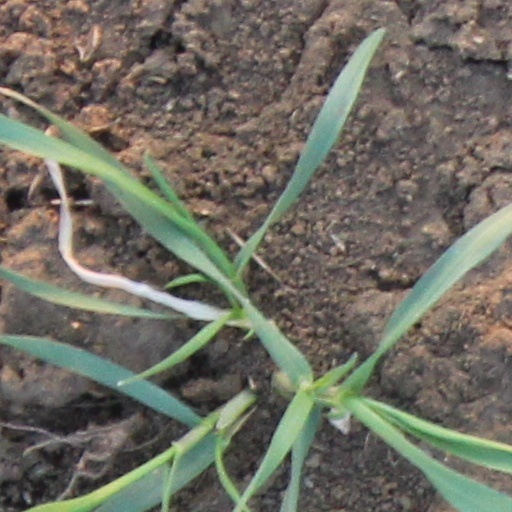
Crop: wheat